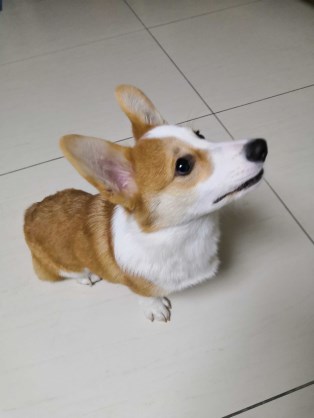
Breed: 2909-n000116-Cardigan